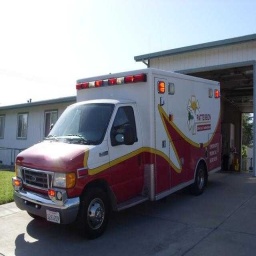
Label: ambulance